Frederick Goldsmith

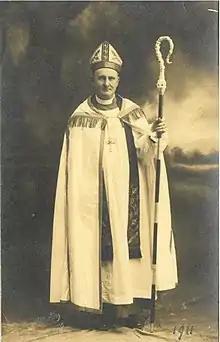
Goldsmith in 1911

Frederick Goldsmith (1853 – 7 July 1932) was the inaugural Bishop of Bunbury from 1904 to 1917.